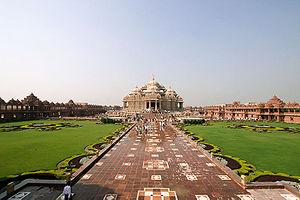
L'Akshardham est un complexe de temple hindou situé à Delhi en Inde bâti pour rendre hommage à Swaminarayan, fondateur du courant moderne hindou Swaminarayan Sampraday. Aussi appelé le Swaminarayan Akshardham, le complexe expose des millénaires de culture, de spiritualité et d'architecture traditionnelle indienne et hindoue. Le bâtiment a été inspiré par Pramukh Swami Maharaj, le chef spirituel du Swaminarayan Sampraday, et fut construit sur les bords de la Yamunâ par 7 000 ouvriers et 3 000 bénévoles. Il fut ouvert le 6 novembre 2005.